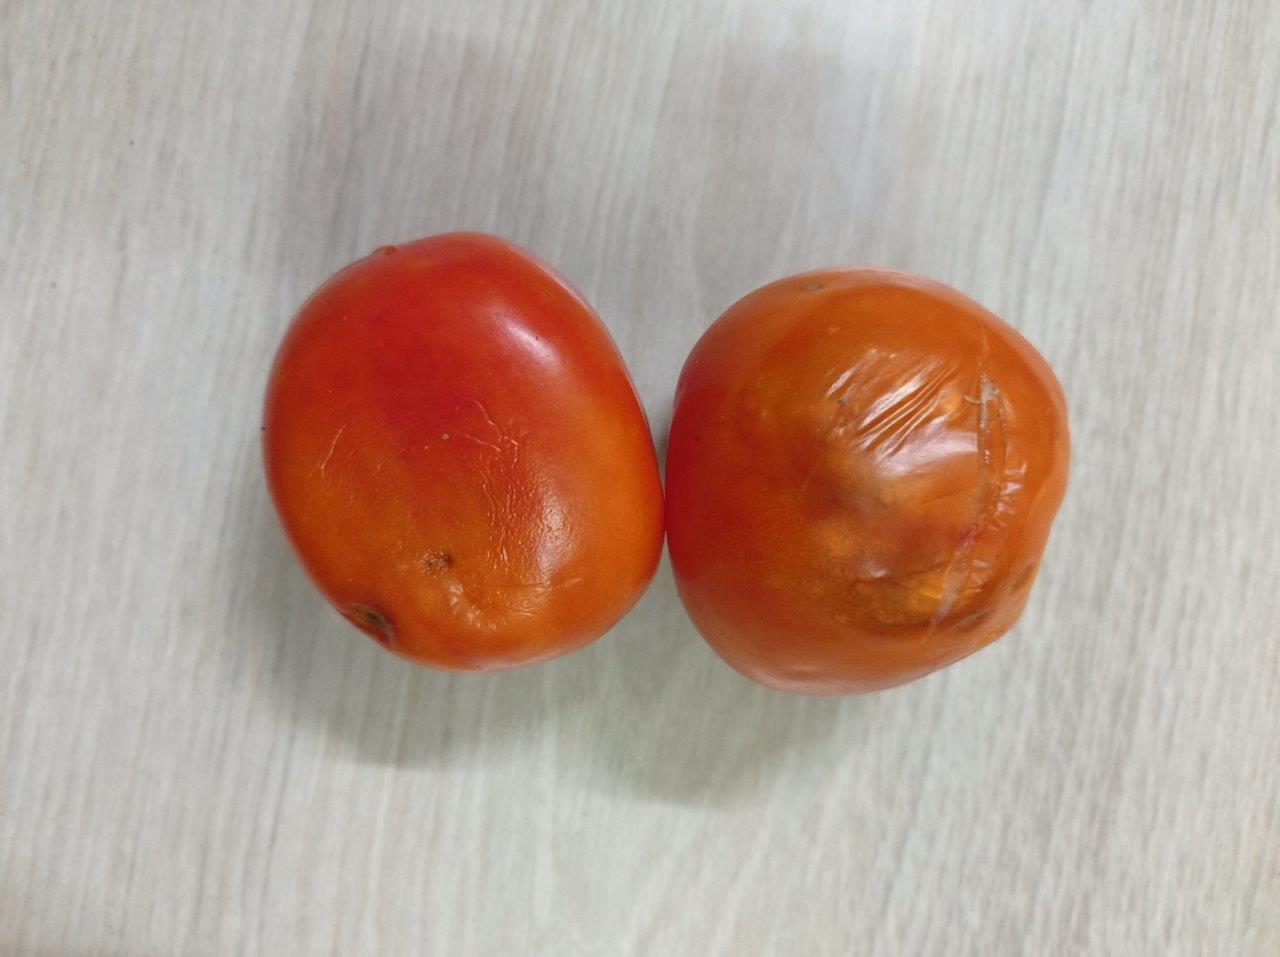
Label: Rotten